Bacchante and Infant Faun

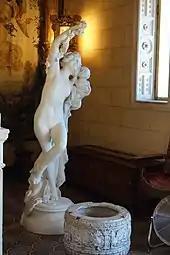
Version at Hearst Castle in San Simeon, California

Bacchante and Infant Faun is a bronze sculpture modeled by American artist Frederick William MacMonnies in Paris in 1893–1894.